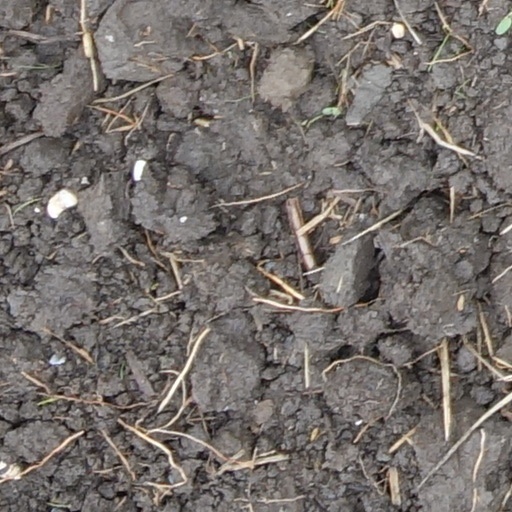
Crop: wheat